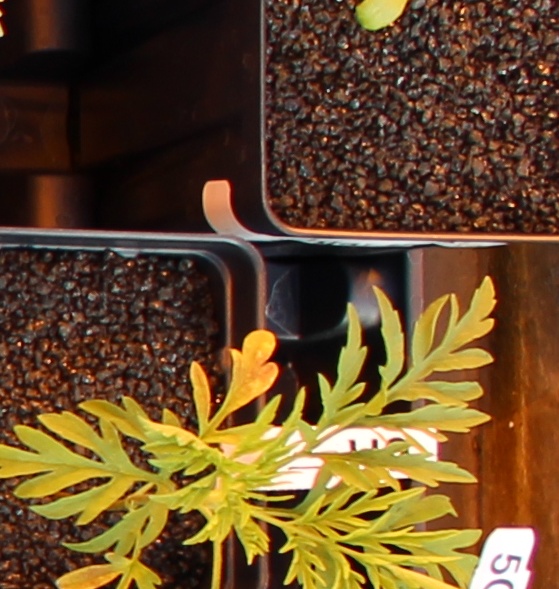
Label: Ragweed